Highgate Cemetery

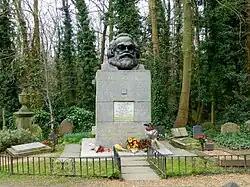
Tomb of Karl Marx, East Cemetery

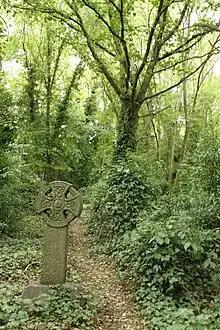
Highgate Cemetery East (2010)

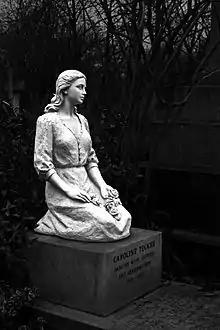
The grave of Caroline Tucker, Highgate Cemetery East

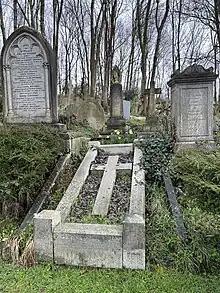
Highgate Cemetery East (2023)

Many famous or prominent people are buried on this side of Highgate cemetery; the most famous of which is perhaps that of Karl Marx, whose tomb was the site of attempted bombings on 2 September 1965 and in 1970. The tomb of Karl Marx is also a Grade I listed building for reasons of historical importance. Fireman's corner is a monument erected in the East side by widows and orphans of members of the London Fire Brigade in 1934. There are 97 firemen buried here. The monument is cared for by the Brigade's Welfare Section.